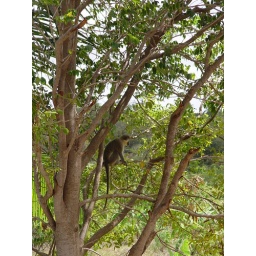
A green monkey scouts out the area near the nature preserve